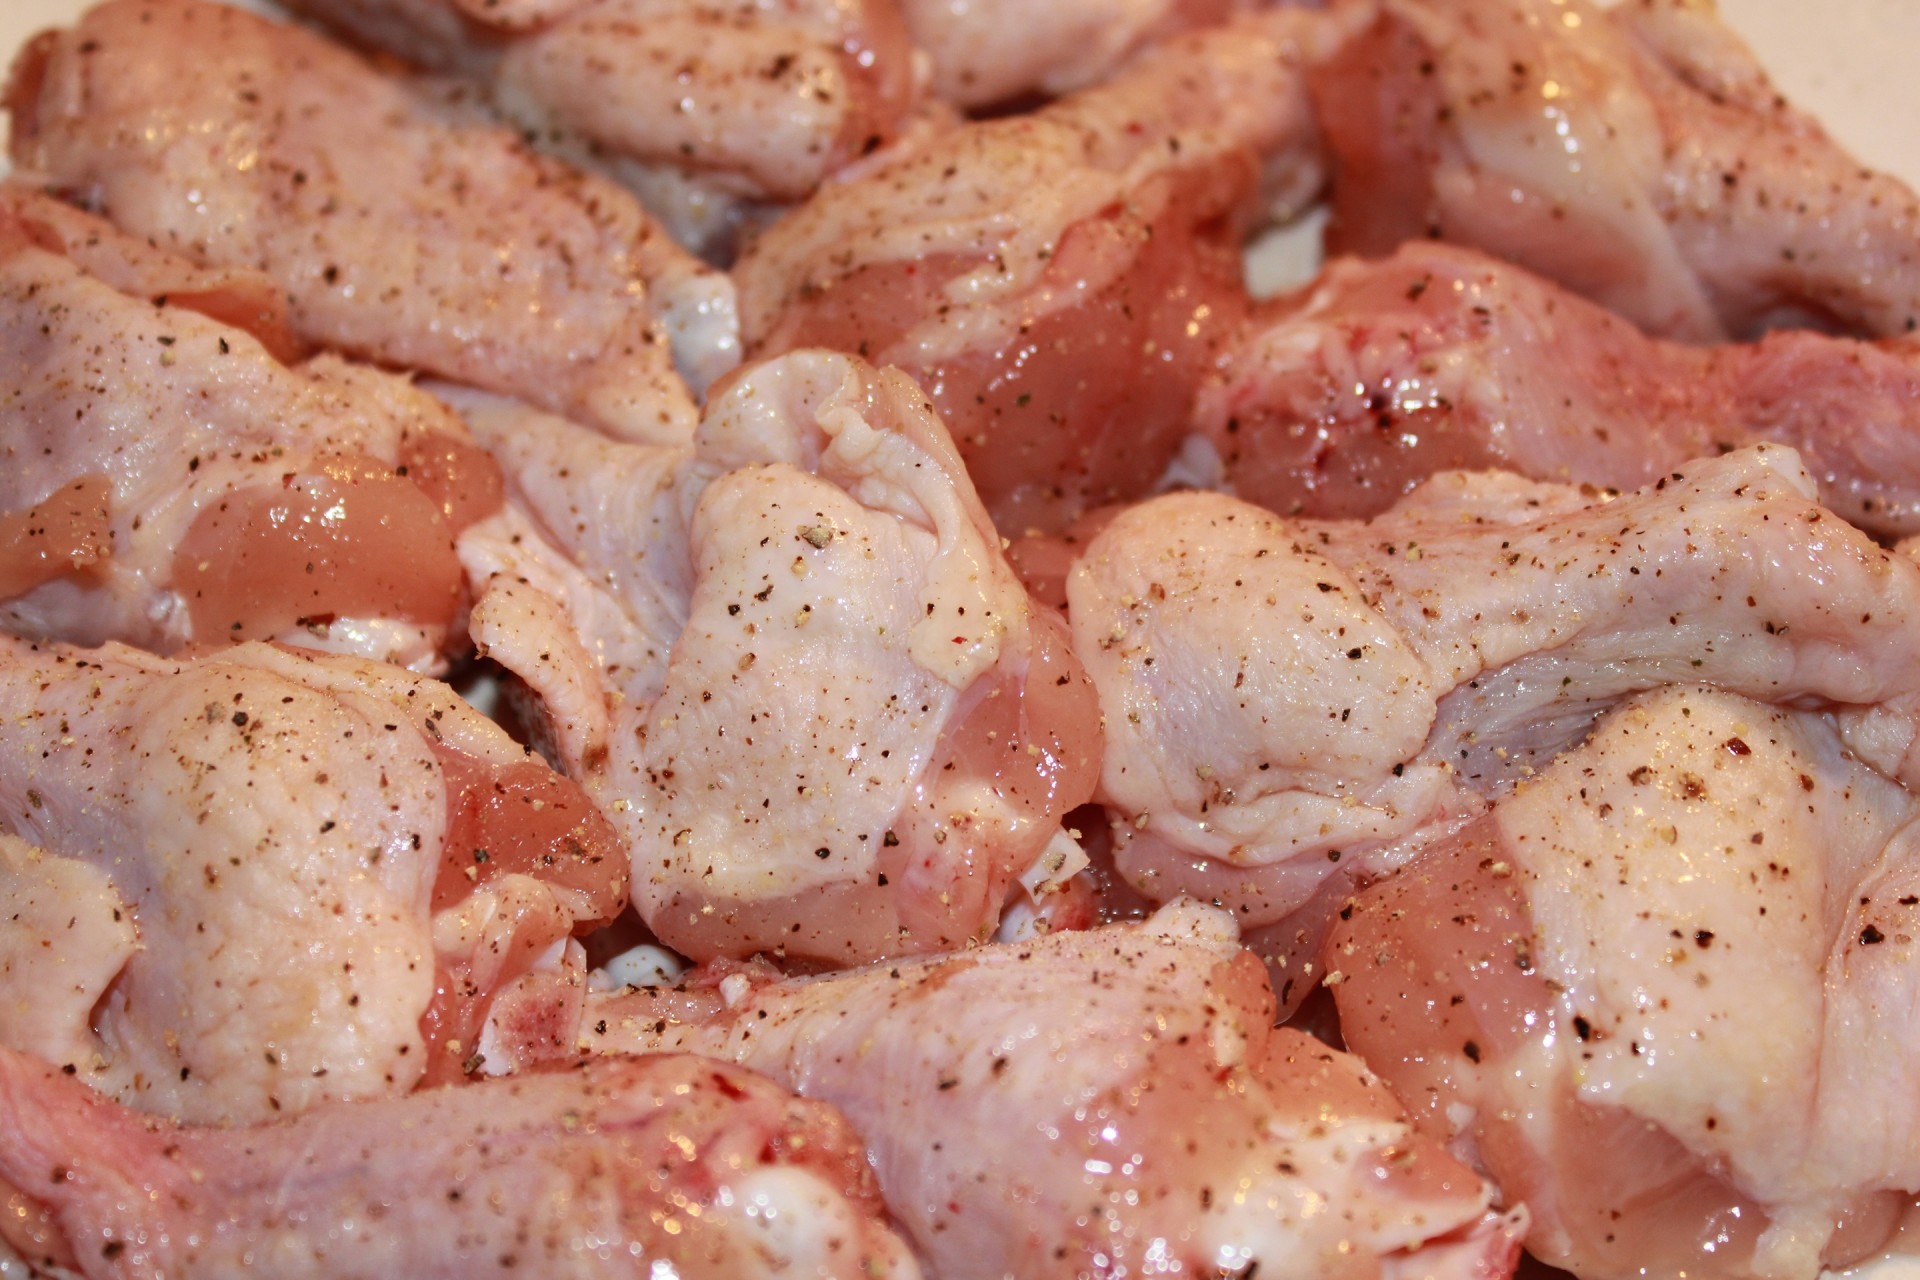
dish, food, produce, seafood, fish, meat, cuisine, chicken, invertebrate, legs, raw, salted, animal source foods, chicken legs, peppered, raw chicken